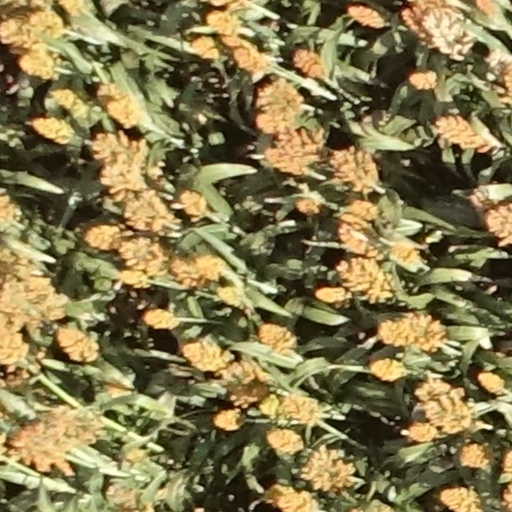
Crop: sorghum